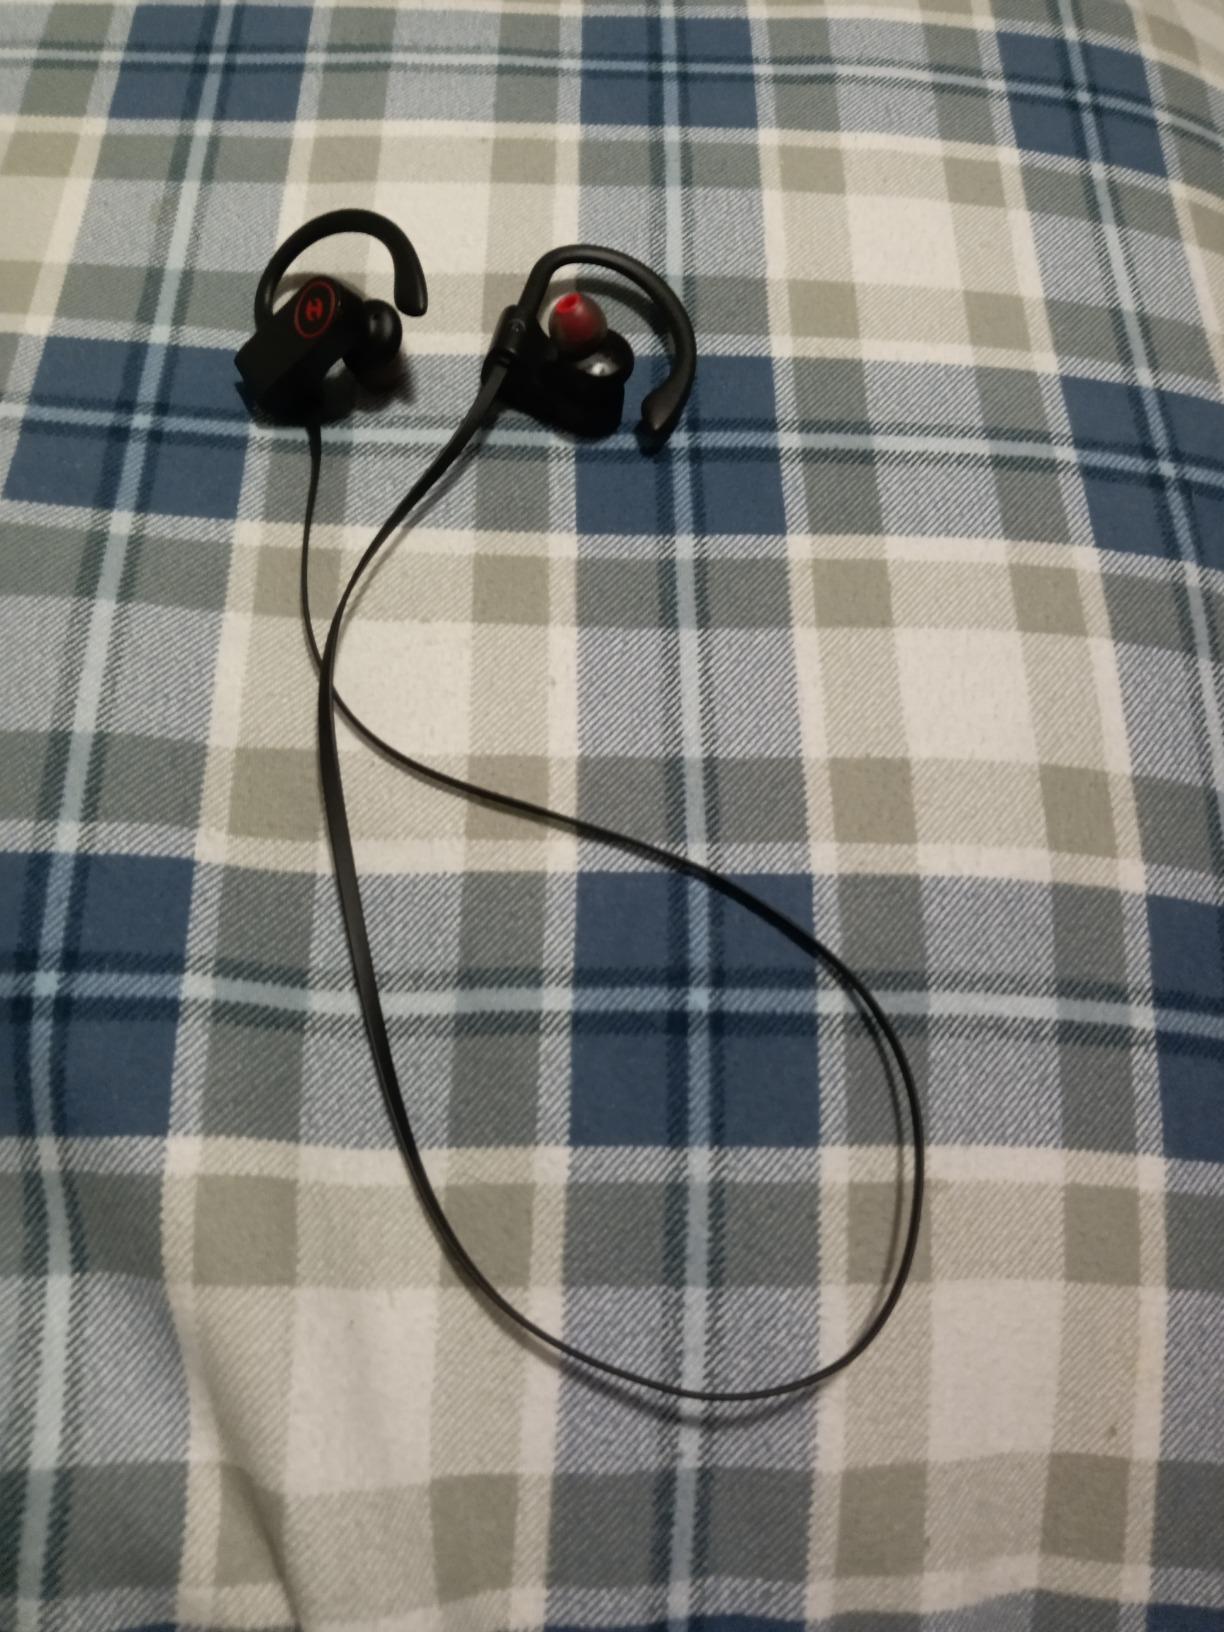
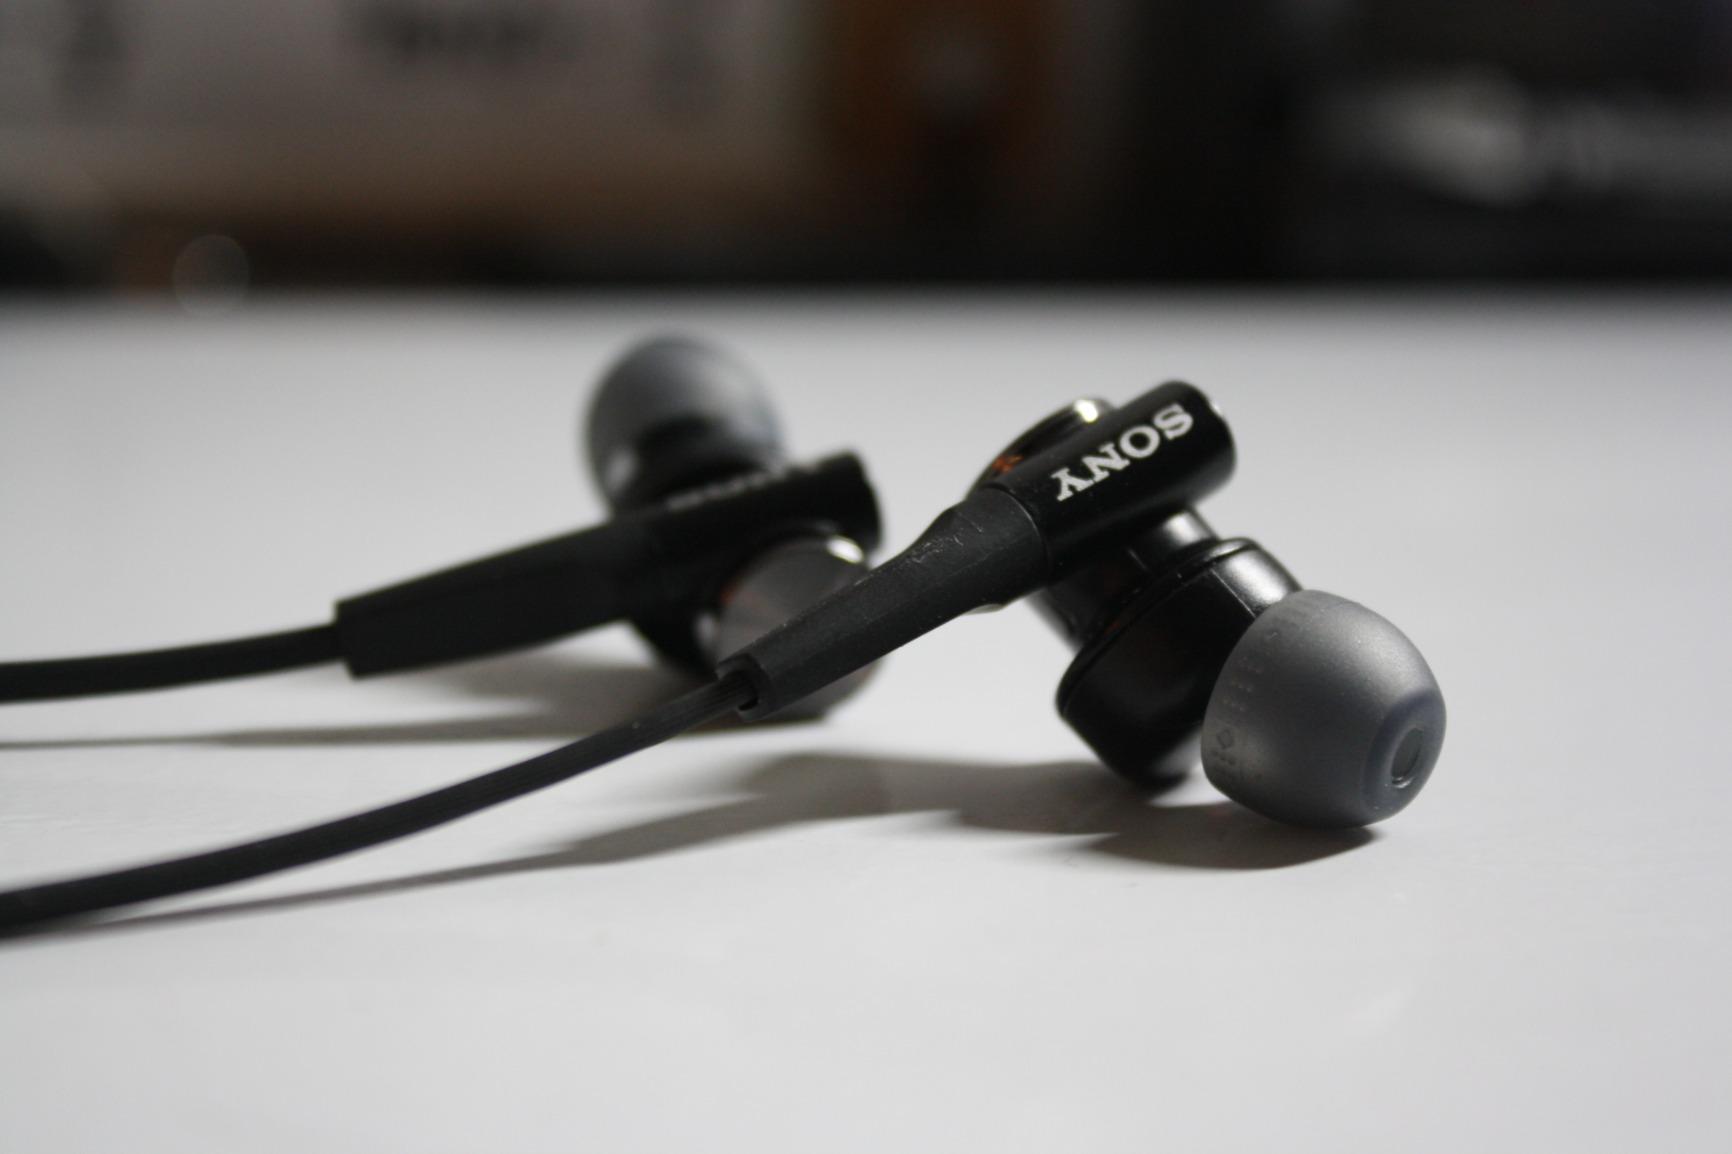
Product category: headphones
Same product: no